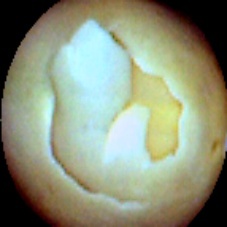
Label: Skin-damaged